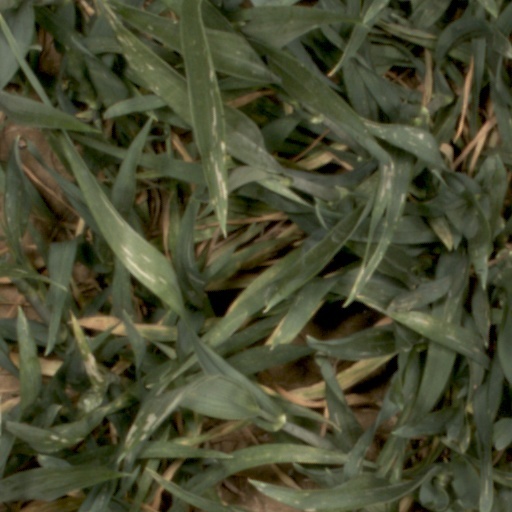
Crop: wheat